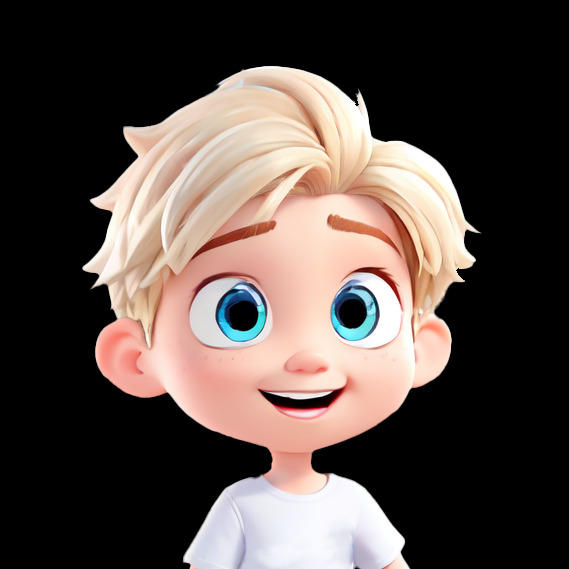
미적 점수 (1~10점): 1